Arbois

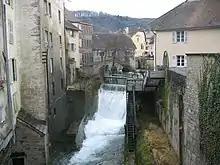
The Cuisance in Arbois

Arbois is traversed by the "Cuisance" river and is part of Revermont since it lies at the foot of the Plateau of Lons-le-Saunier, the first plateau of the Jura.